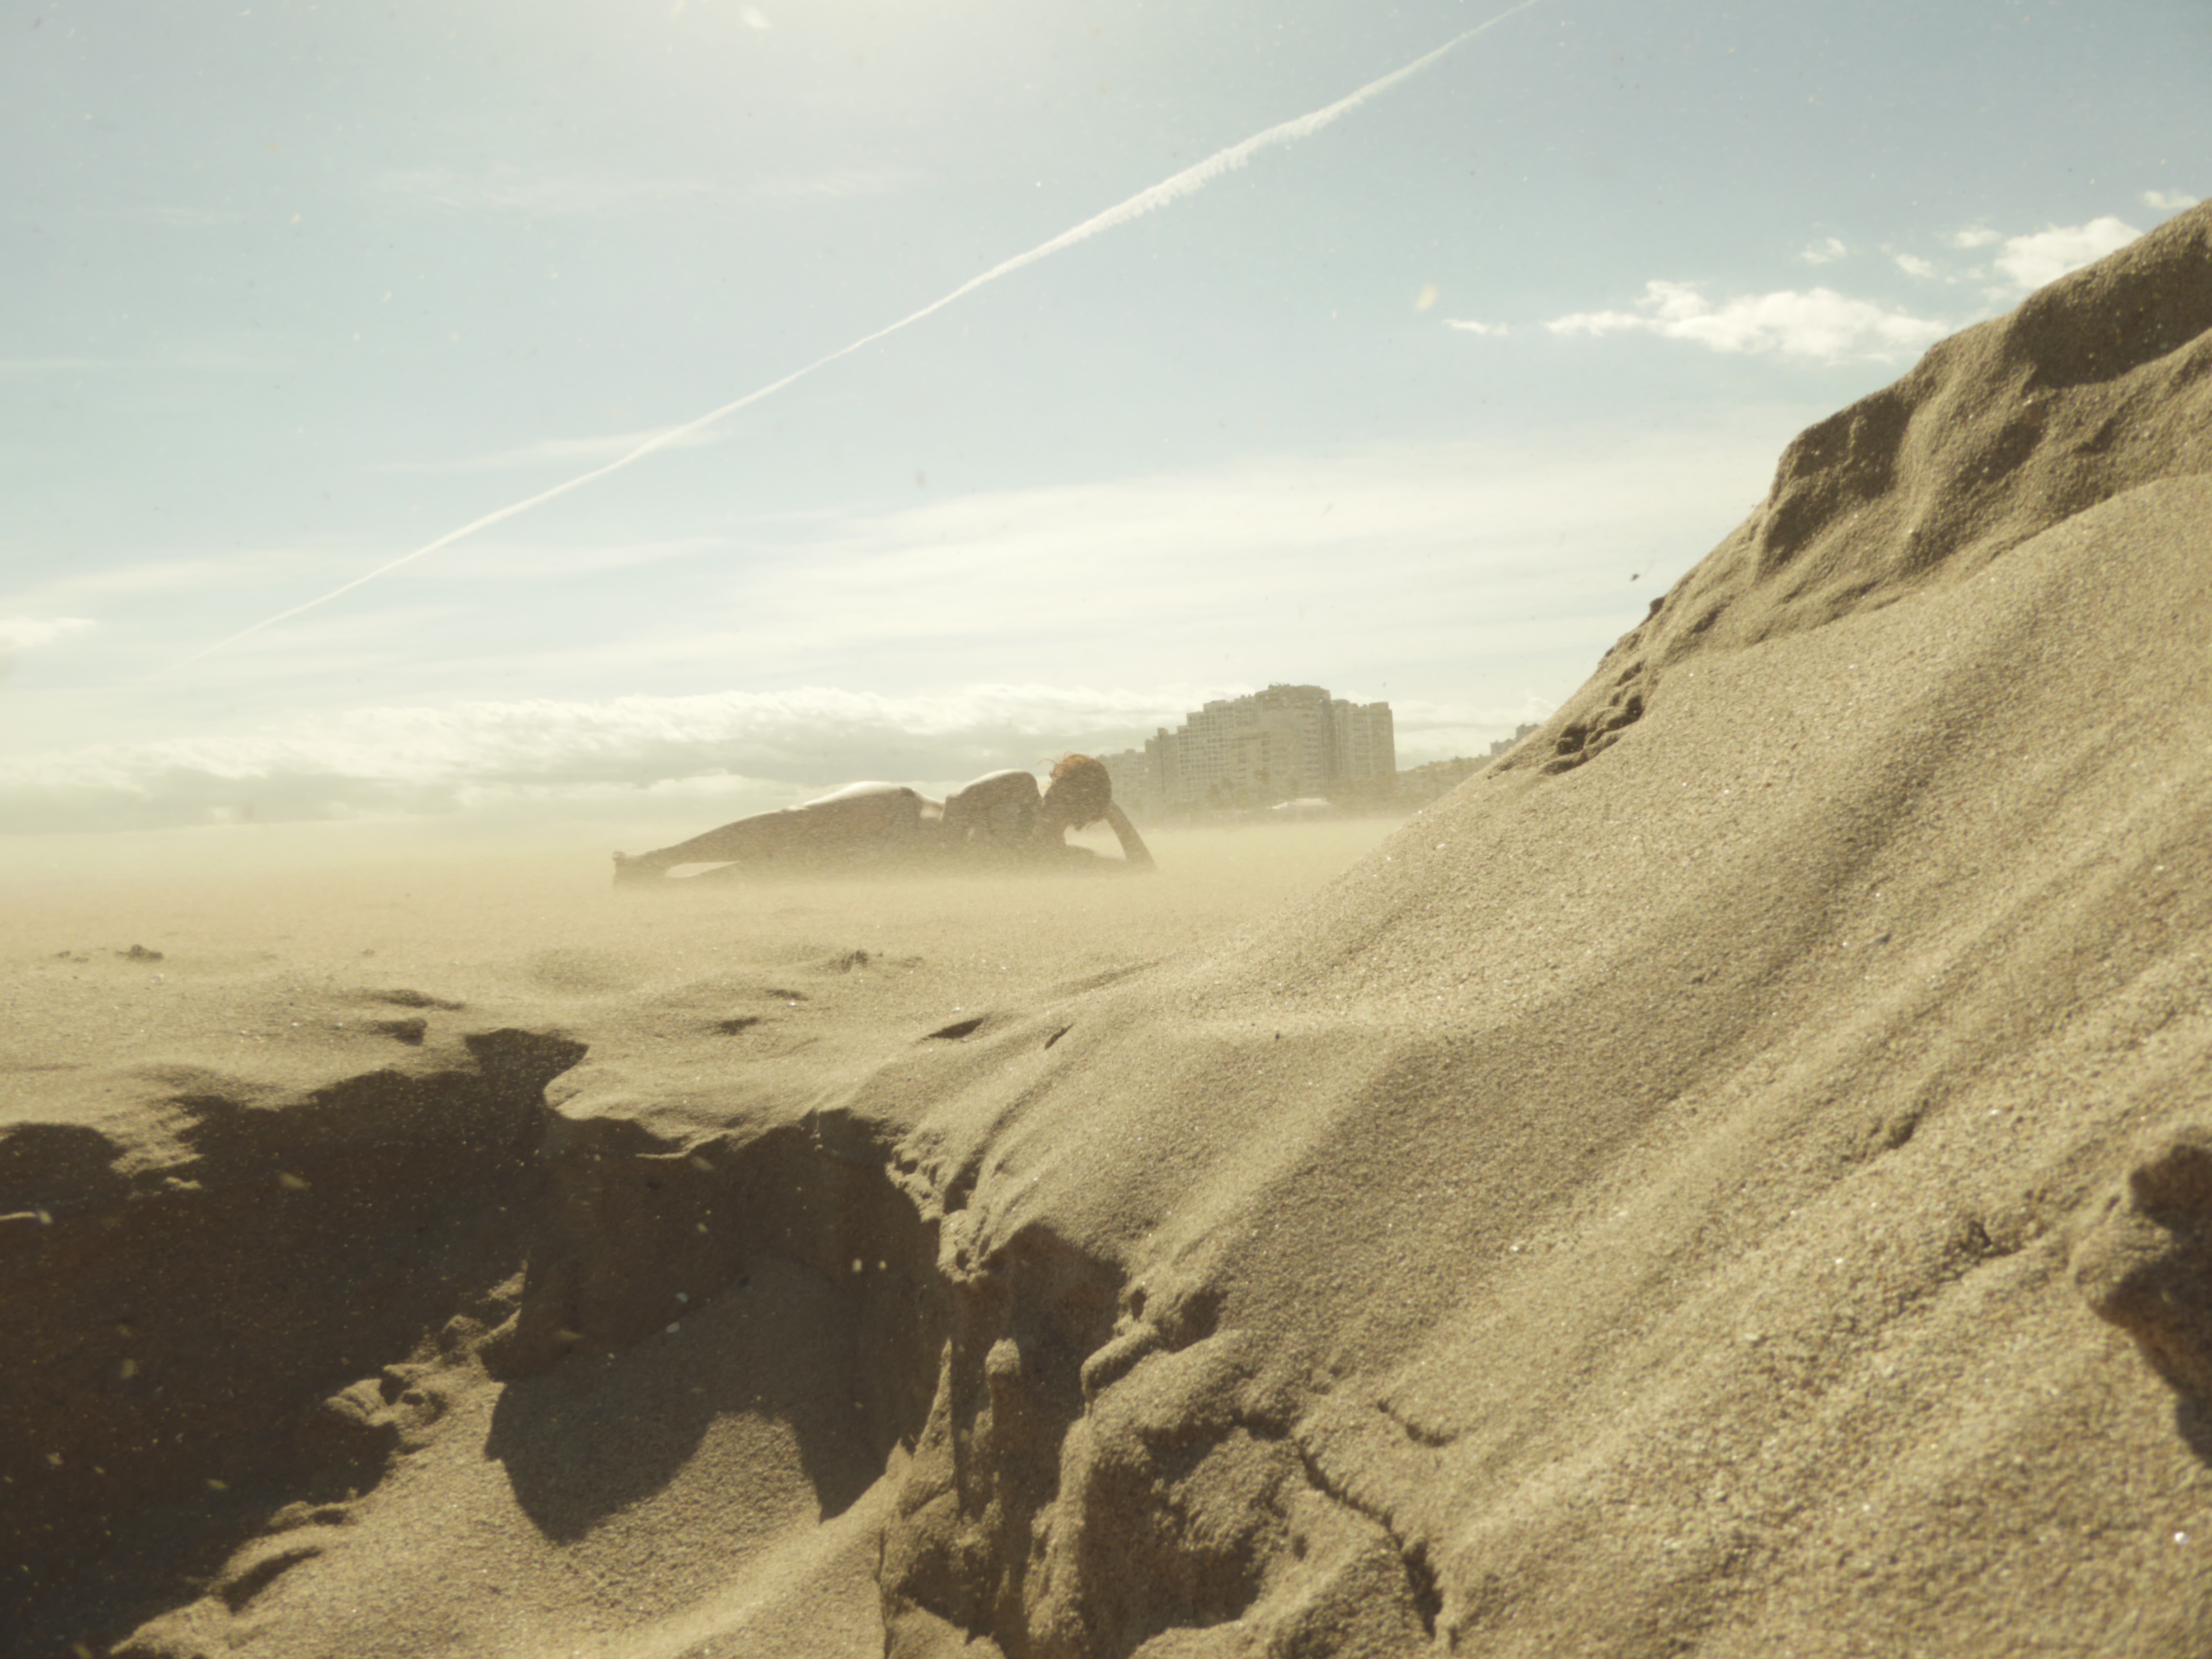
beach, landscape, sea, coast, sand, horizon, hill, desert, dune, valley, terrain, material, badlands, plateau, habitat, ecosystem, sahara, wadi, landform, erg, natural environment, geographical feature, aeolian landform